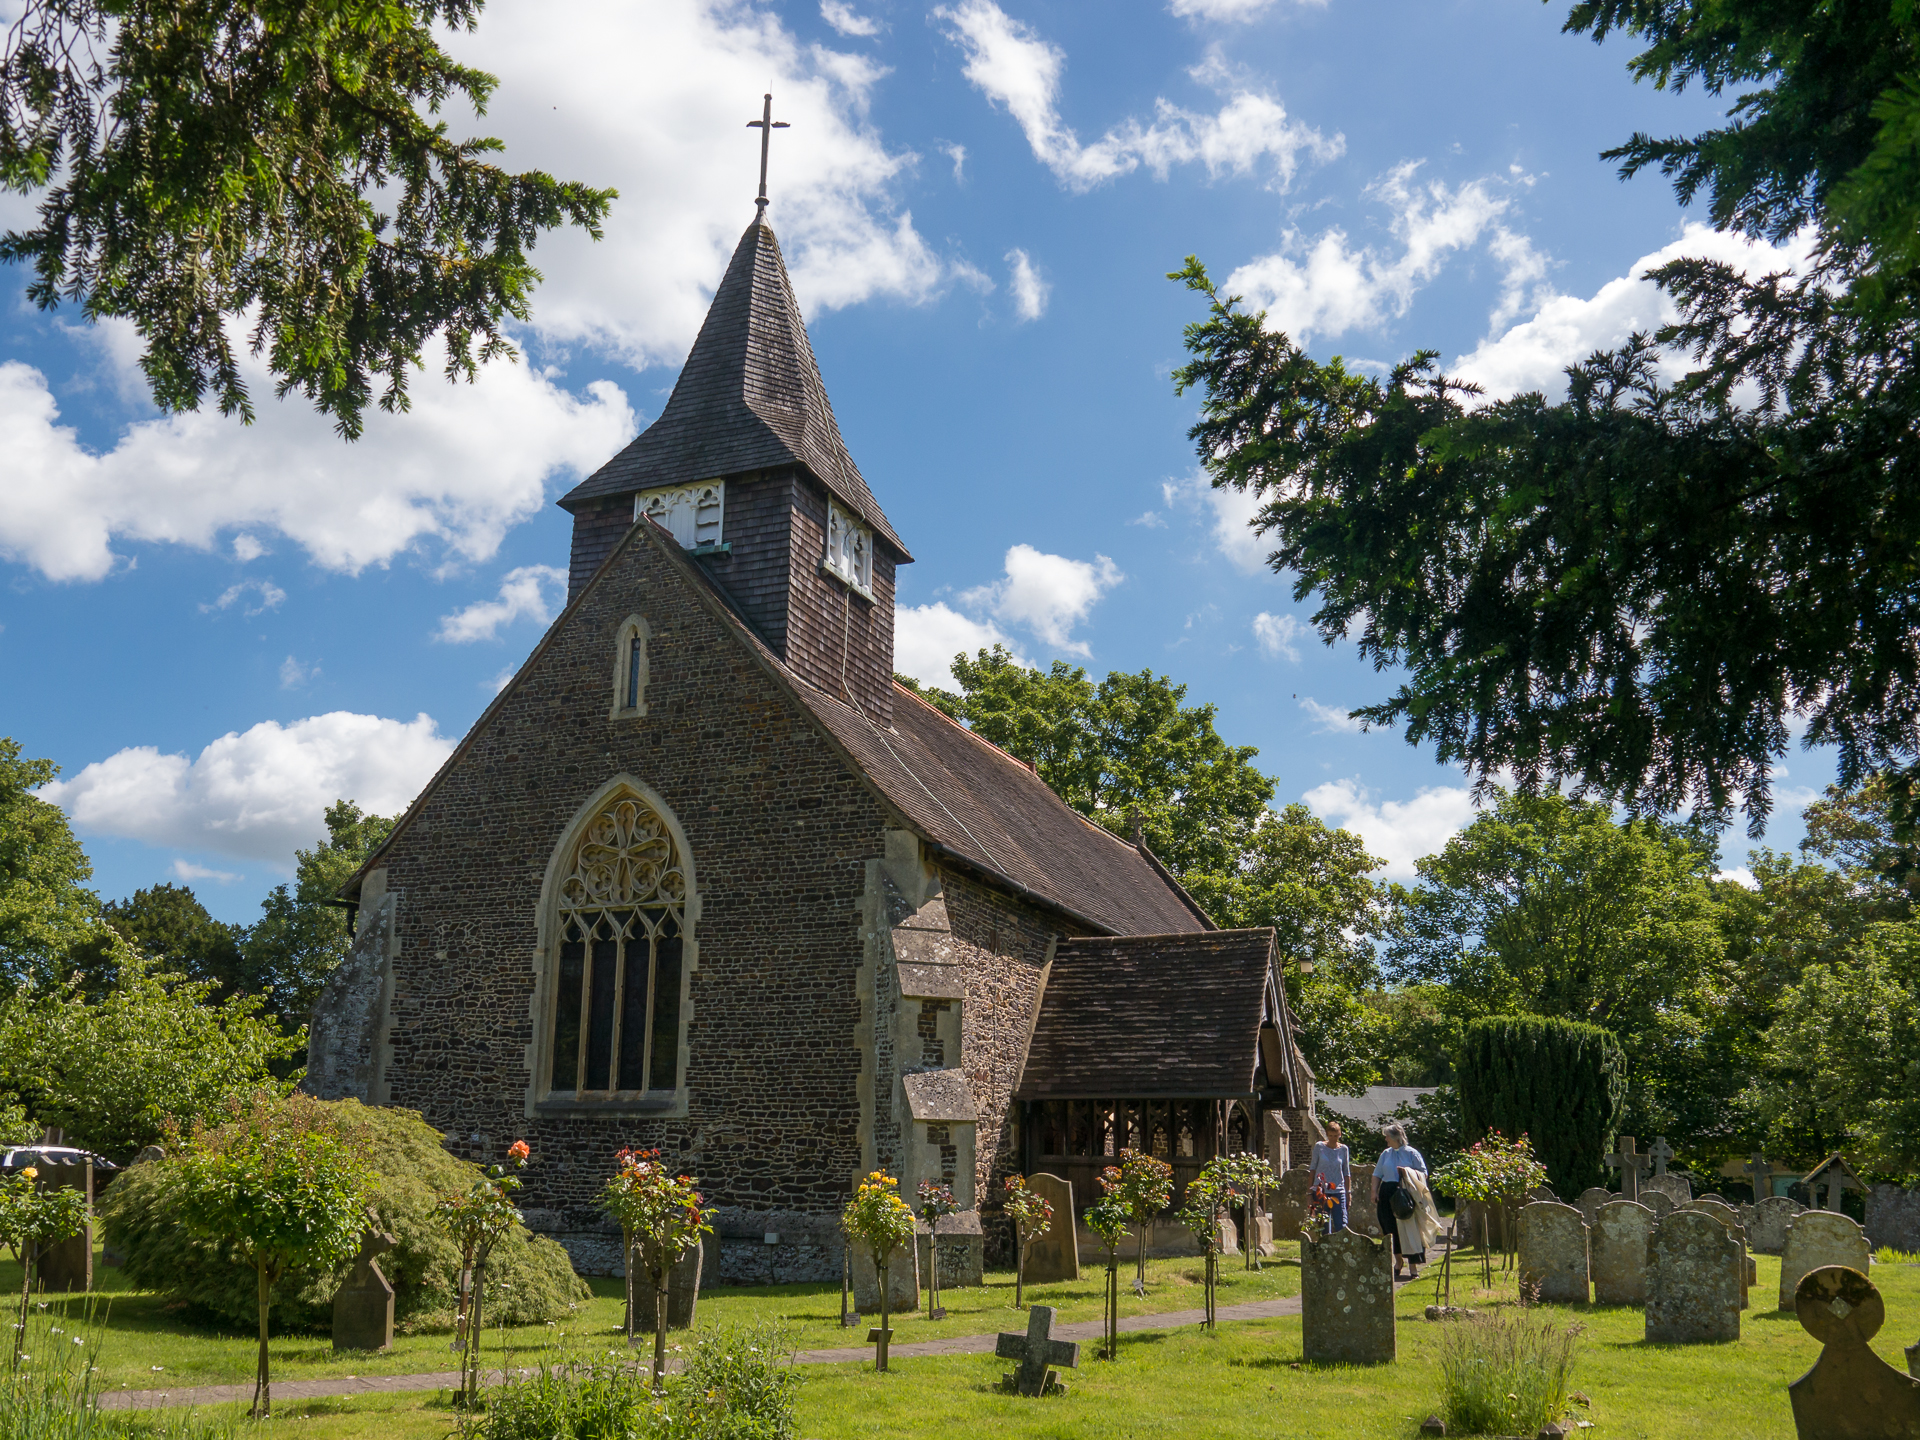
building, church, chapel, tourism, place of worship, england, 2014, temple, monastery, shrine, estate, panasoniclumixg5, olympusm918mm, sussex, stmary, buckland